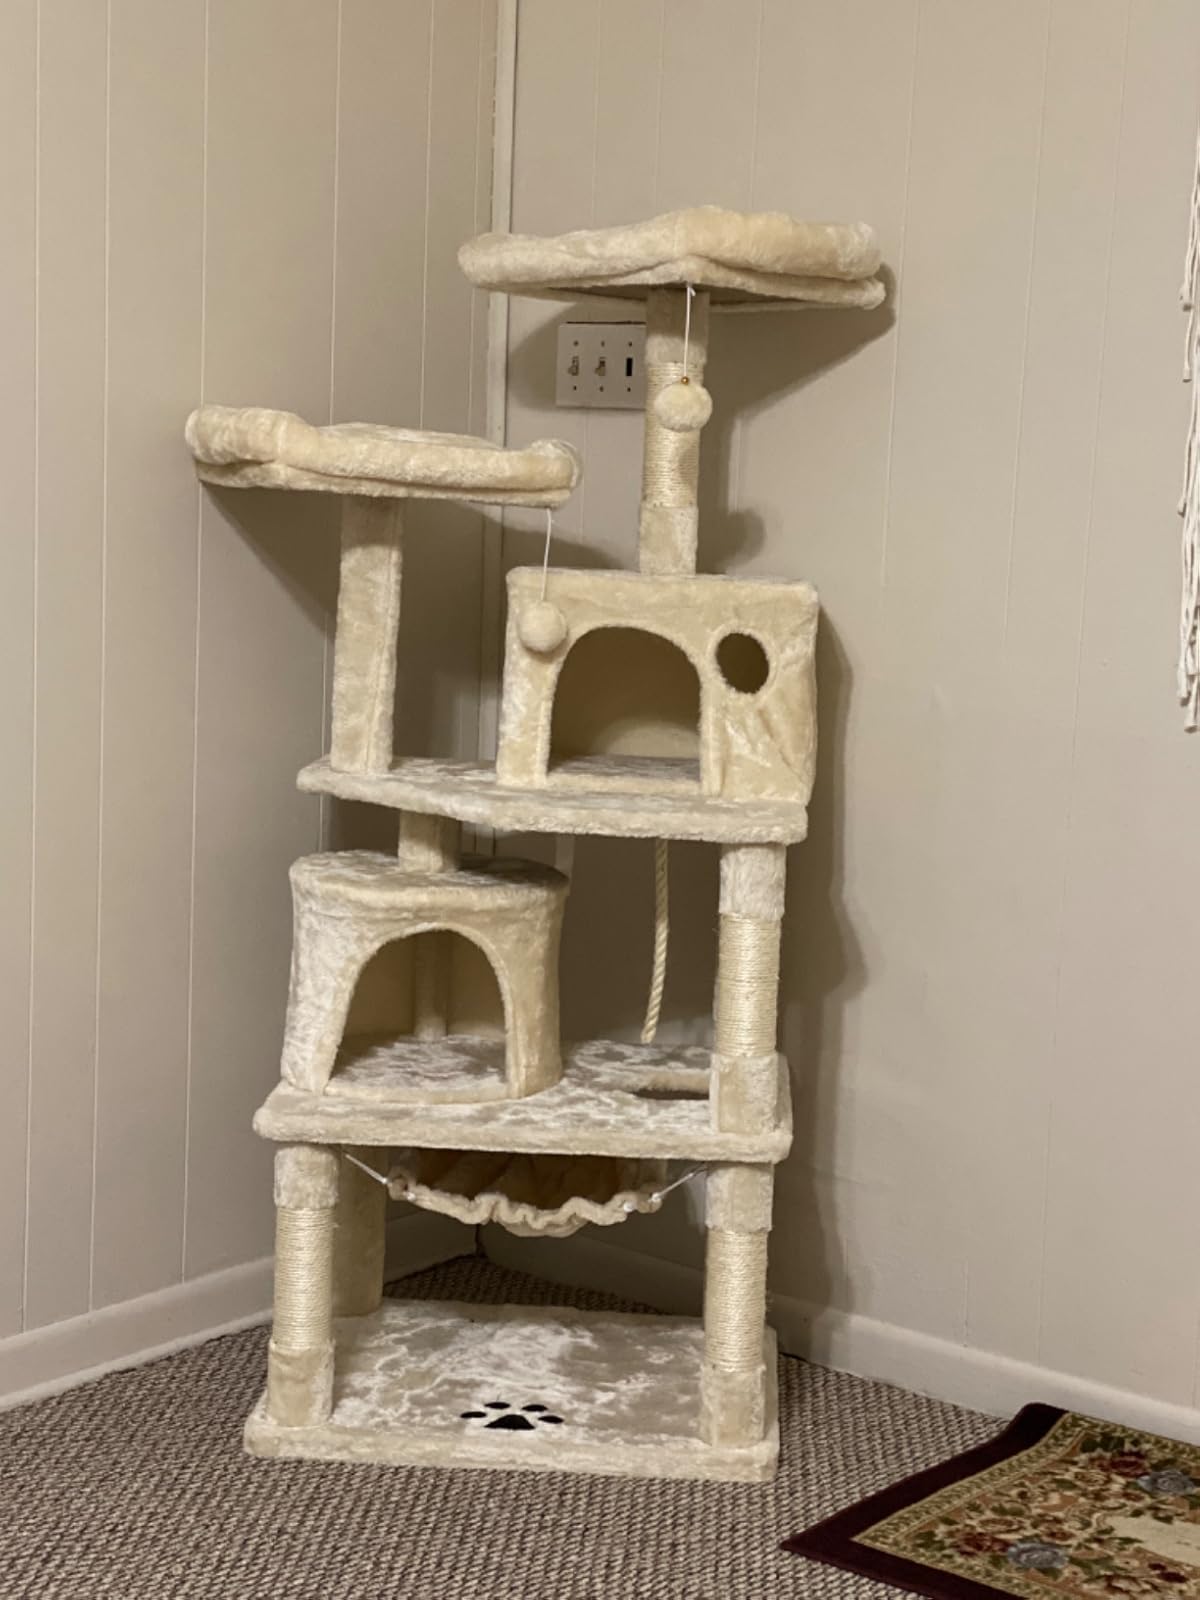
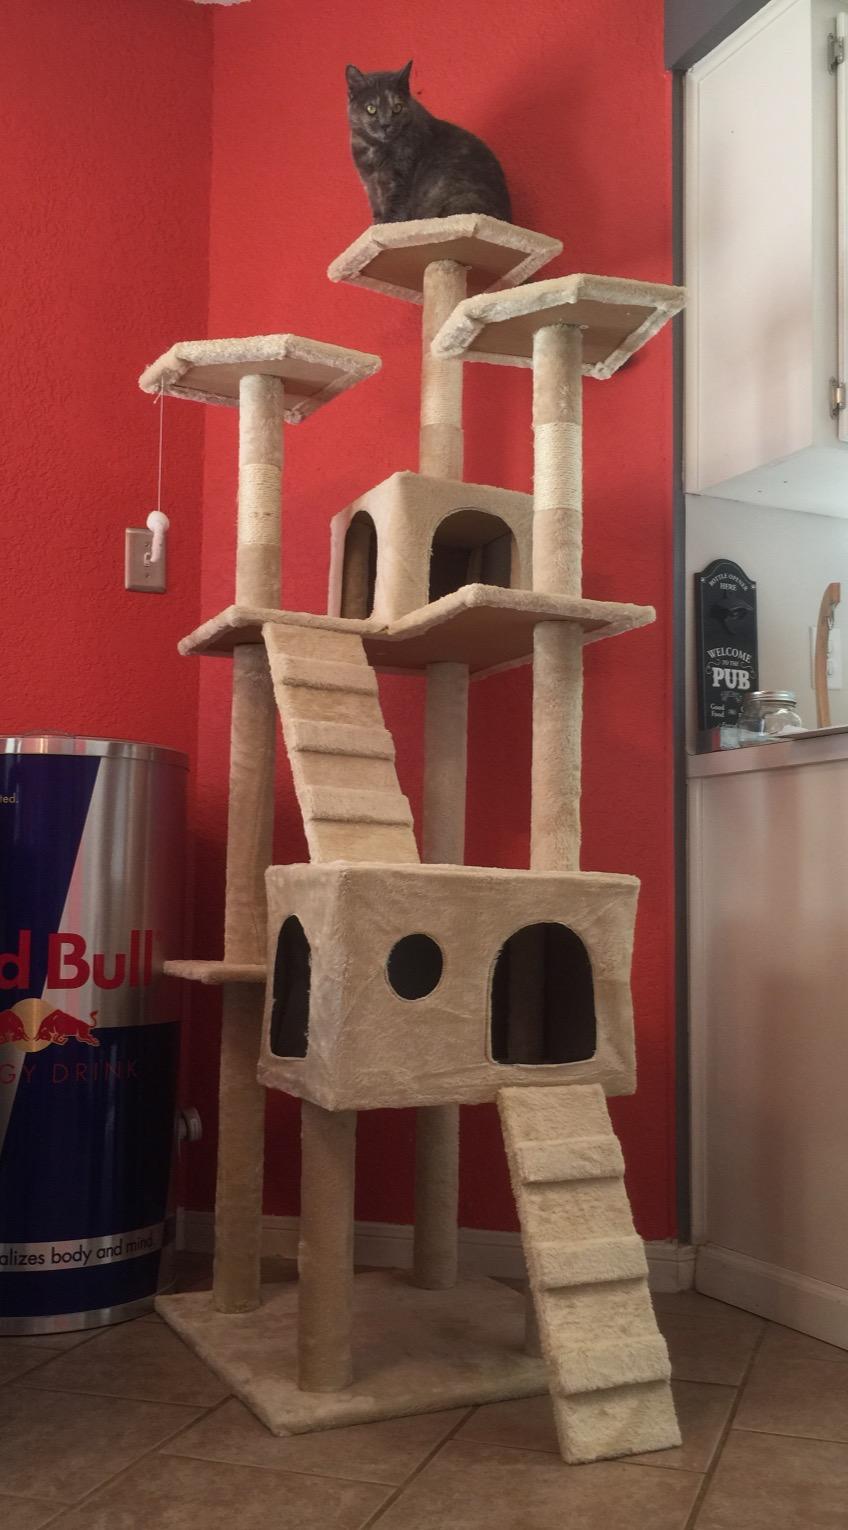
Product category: items_cat tree
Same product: no